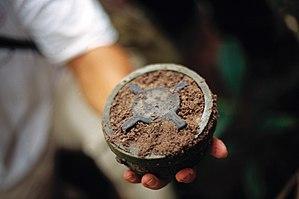
Le Musée cambodgien des mines terrestres est un musée situé au nord de Siem Reap au Cambodge.